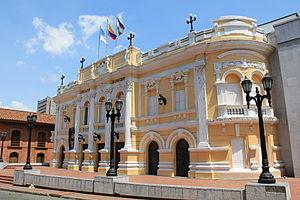
Le théâtre municipal Enrique Buenaventura, anciennement appelé théâtre municipal de Cali, est inauguré à Cali le 30 novembre 1927.